Cabela's

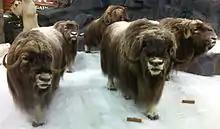
Musk oxen mounted and on display at store in Buda, Texas

The company that would become a sporting goods reseller and chain was started in December 1961 in Chappell, Nebraska. Richard (Dick) N. Cabela purchased $45 worth of fishing flies at a furniture expo in Chicago which he then advertised for sale in a local newspaper advertisement. When his first effort produced only one response, he placed an ad in a national magazine, "Sports Afield", which was more successful. Cabela and his wife, Mary, mailed the orders and kept a record of all names and addresses. In 1963, Cabela's brother Jim joined the company. The mimeographed catalog became a printed catalog, and the operation moved into the basement of a family store and then to a former American Legion Hall. In 1968, the company moved again into a former John Deere dealer facility in Sidney, Nebraska. Cabela's then sold fishing gear as well as equipment for hunting, backpacking, and other outdoor activities. In 1991, a 75,000-square-foot retail store was opened in Sidney. More stores were built, decorated with outdoor scenery, mounted animals, and aquariums. Some stores included shooting ranges and archery ranges. By 2014, there were 50 stores across the U.S. and Canada.